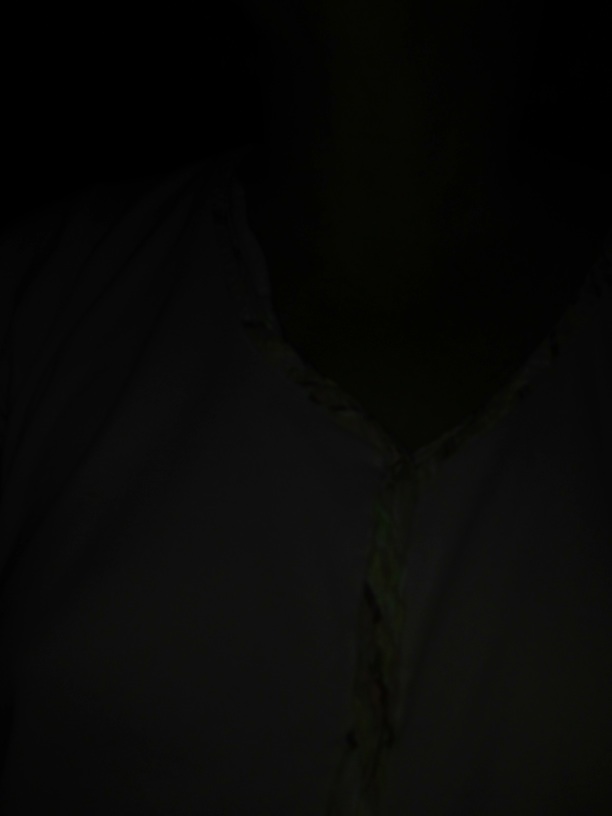Question: What color are the pajamas that I have on?
Answer: unanswerable